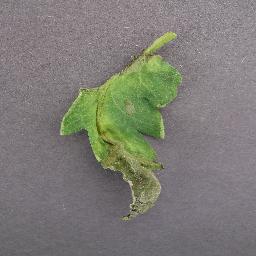
Label: Tomato___Late_blight